Bela Lugosi

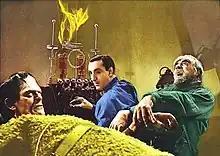
Boris Karloff as Frankenstein's monster, Basil Rathbone as Dr. Frankenstein's son, and Lugosi as Ygor in "Son of Frankenstein" (1939)

Through his association with "Dracula" (in which he appeared with minimal makeup, using his natural, heavily accented voice), Lugosi found himself typecast as a horror villain in films such as "Murders in the Rue Morgue" (1932), "The Black Cat" (1934) and "The Raven" (1935) for Universal, and the independent "White Zombie" (1932).